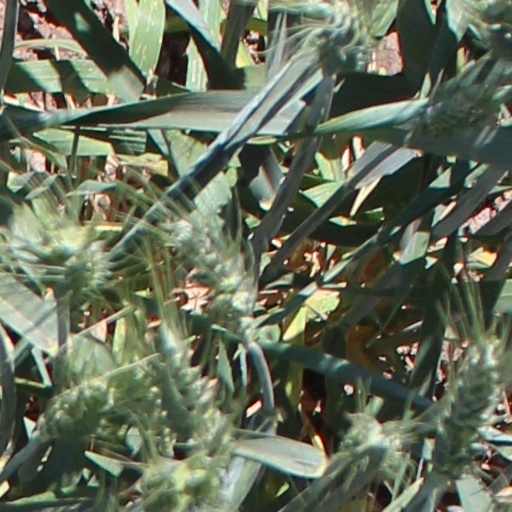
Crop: wheat